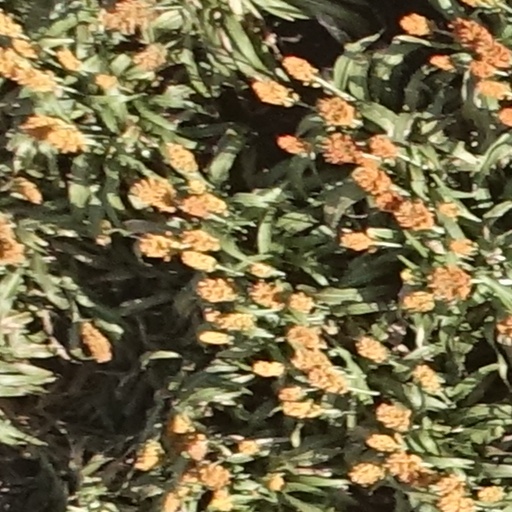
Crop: sorghum